Ken Leung

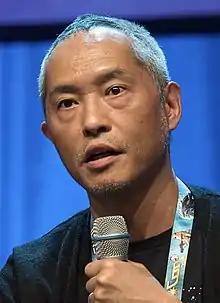
Leung at the 2019 FedCon

Kenneth Leung (born January 21, 1970) is an American actor. Known for his roles on stage and screen, he has gained attention for playing Miles Straume in the ABC drama series "Lost" (2008–2010) and Eric Tao in HBO drama series "Industry" (2020–present).